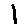
Label: 1